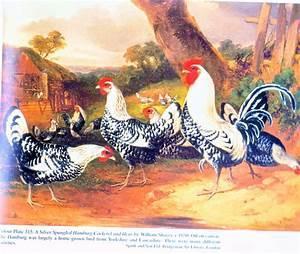
chicken